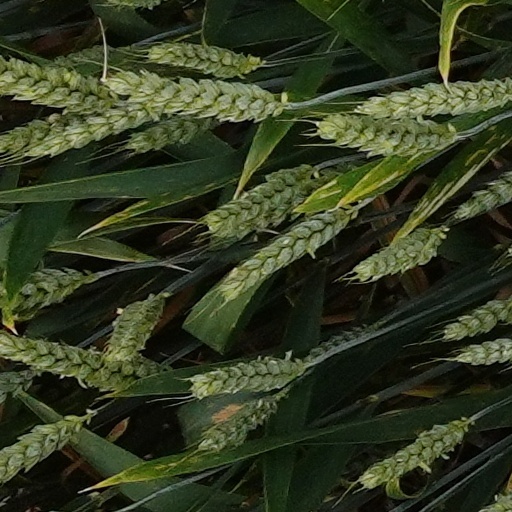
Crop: wheat